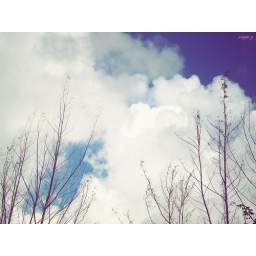
a shot of the tree tops against the clouds